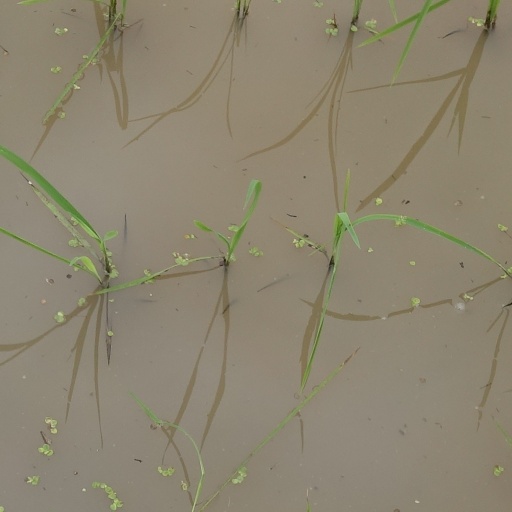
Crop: rice